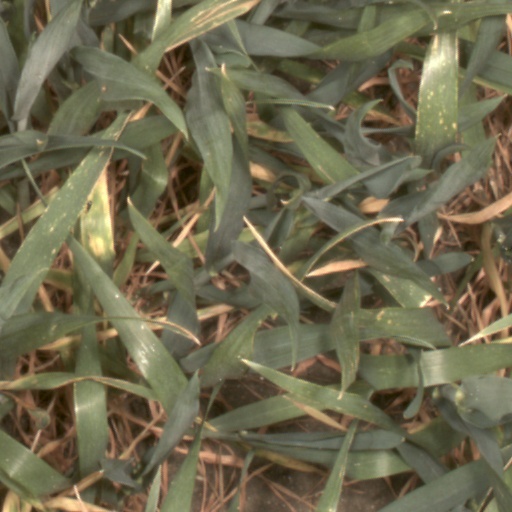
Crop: wheat